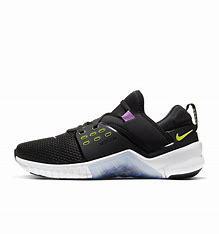
Brand: Nike
Model: Free X Metcon 2